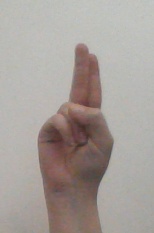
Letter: taa